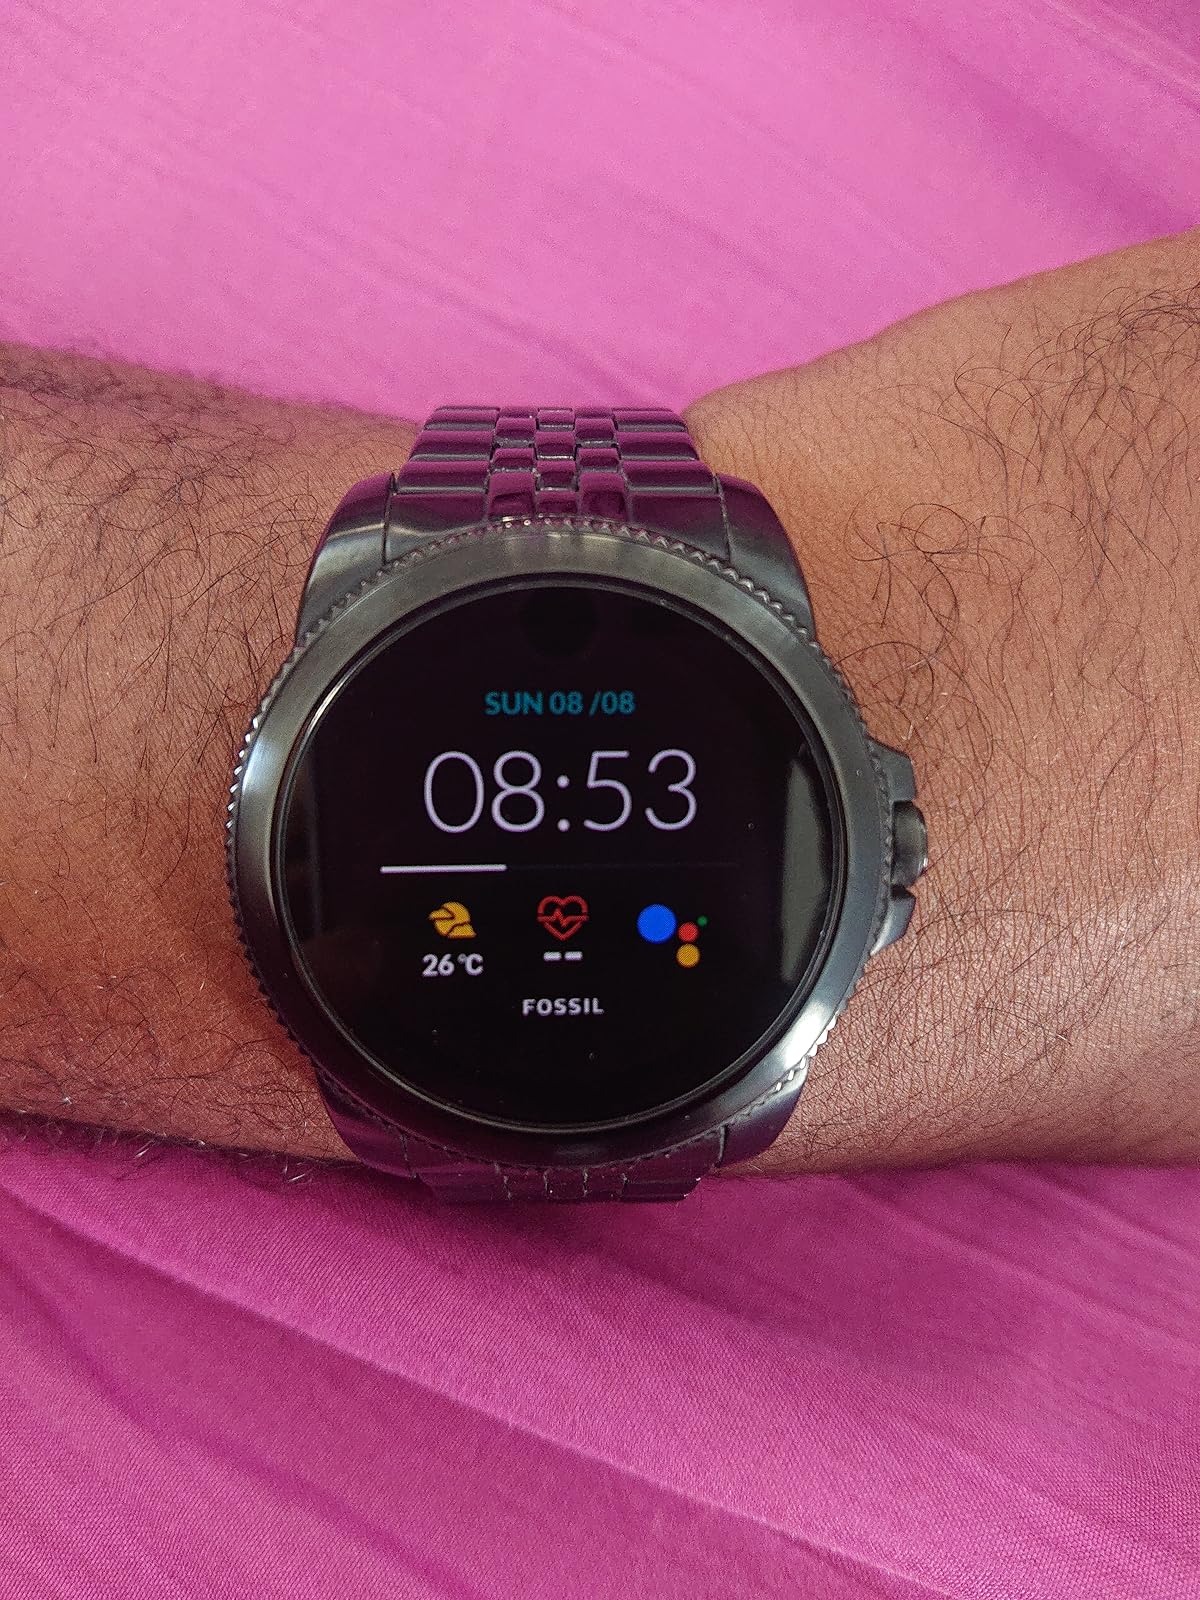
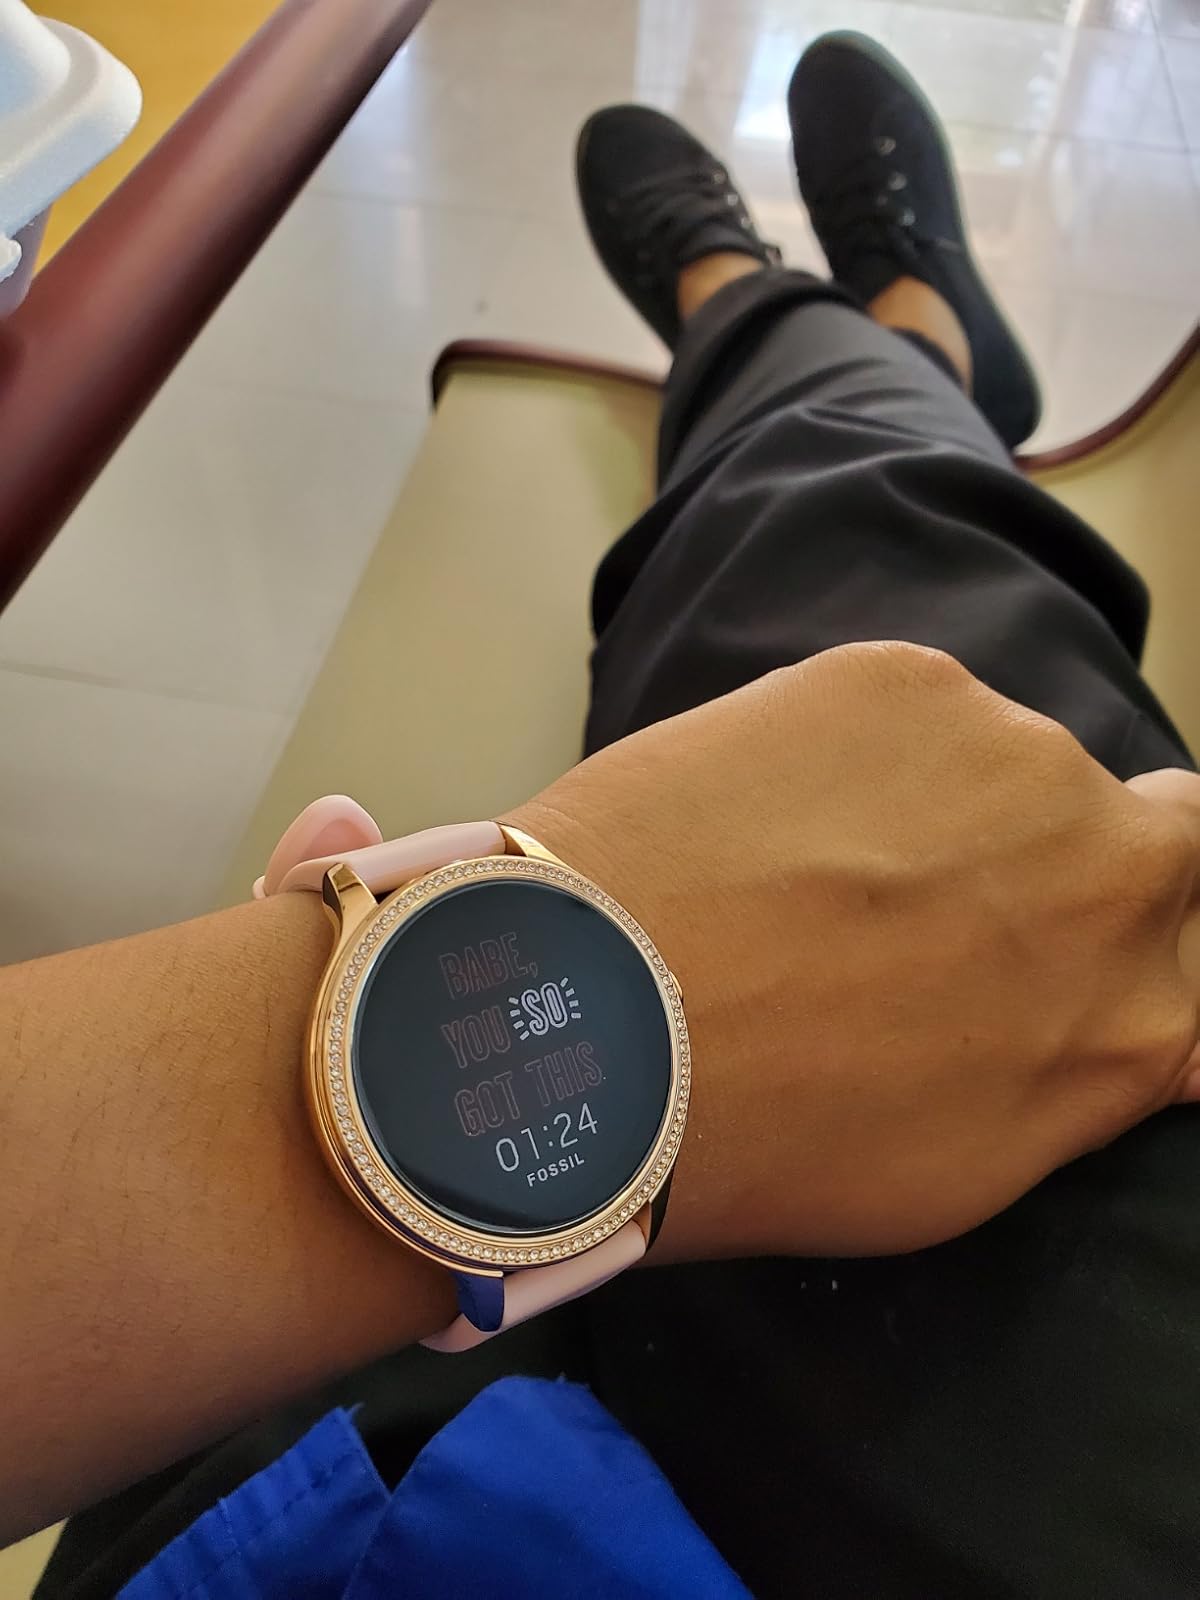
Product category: smartwatch
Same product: no